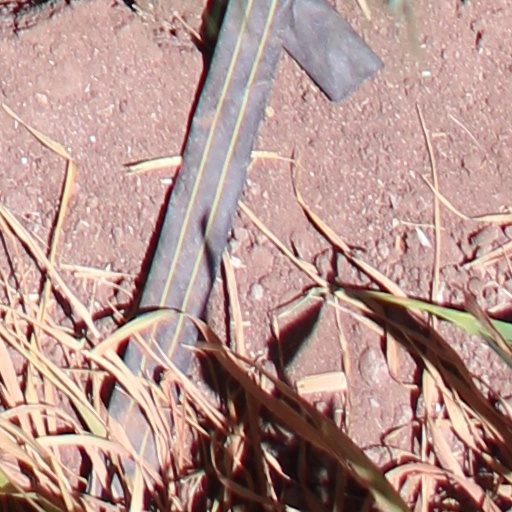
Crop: wheat